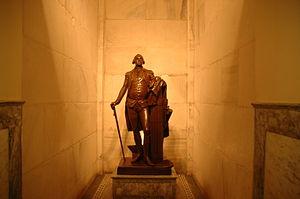
La ville de Washington compte de nombreuses sculptures en plein air. La Smithsonian Institution en compte près de 900 dans son inventaire. En plus des plus célèbres monuments et mémoriaux de la capitale, de nombreuses personnalités reconnues comme des héros nationaux ont été honorées, à titre posthume, une statue les représentant dans un parc ou une place publique. Certains de ces personnages de l'histoire américaine sont représentés plusieurs fois dans la capitale. Abraham Lincoln, par exemple, est représenté par au moins trois sculptures, dont celles au Lincoln Memorial, au Lincoln Park, et à l'ancienne Cour supérieure du district de Columbia. Plusieurs personnalités internationales, telles Mohandas Karamchand Gandhi, ont également été immortalisées par des statues. D'autres figures humaines ne font référence à aucun personnage historique telle par exemple la statue de la Liberté qui ne doit pas être confondue avec la statue de la Liberté à New York, statue allégorique de 19 ½ pieds de haut qui repose au sommet du dôme du Capitole.
George Washington est une statue de George Washington réalisée par Jean-Antoine Houdon à la fin du XVIIIᵉ siècle.